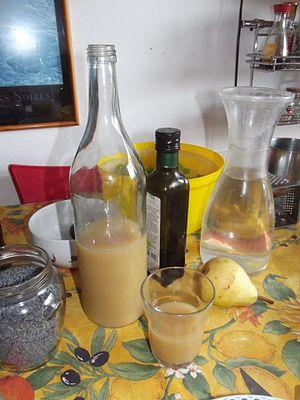
Poiré maison